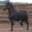
Label: horse